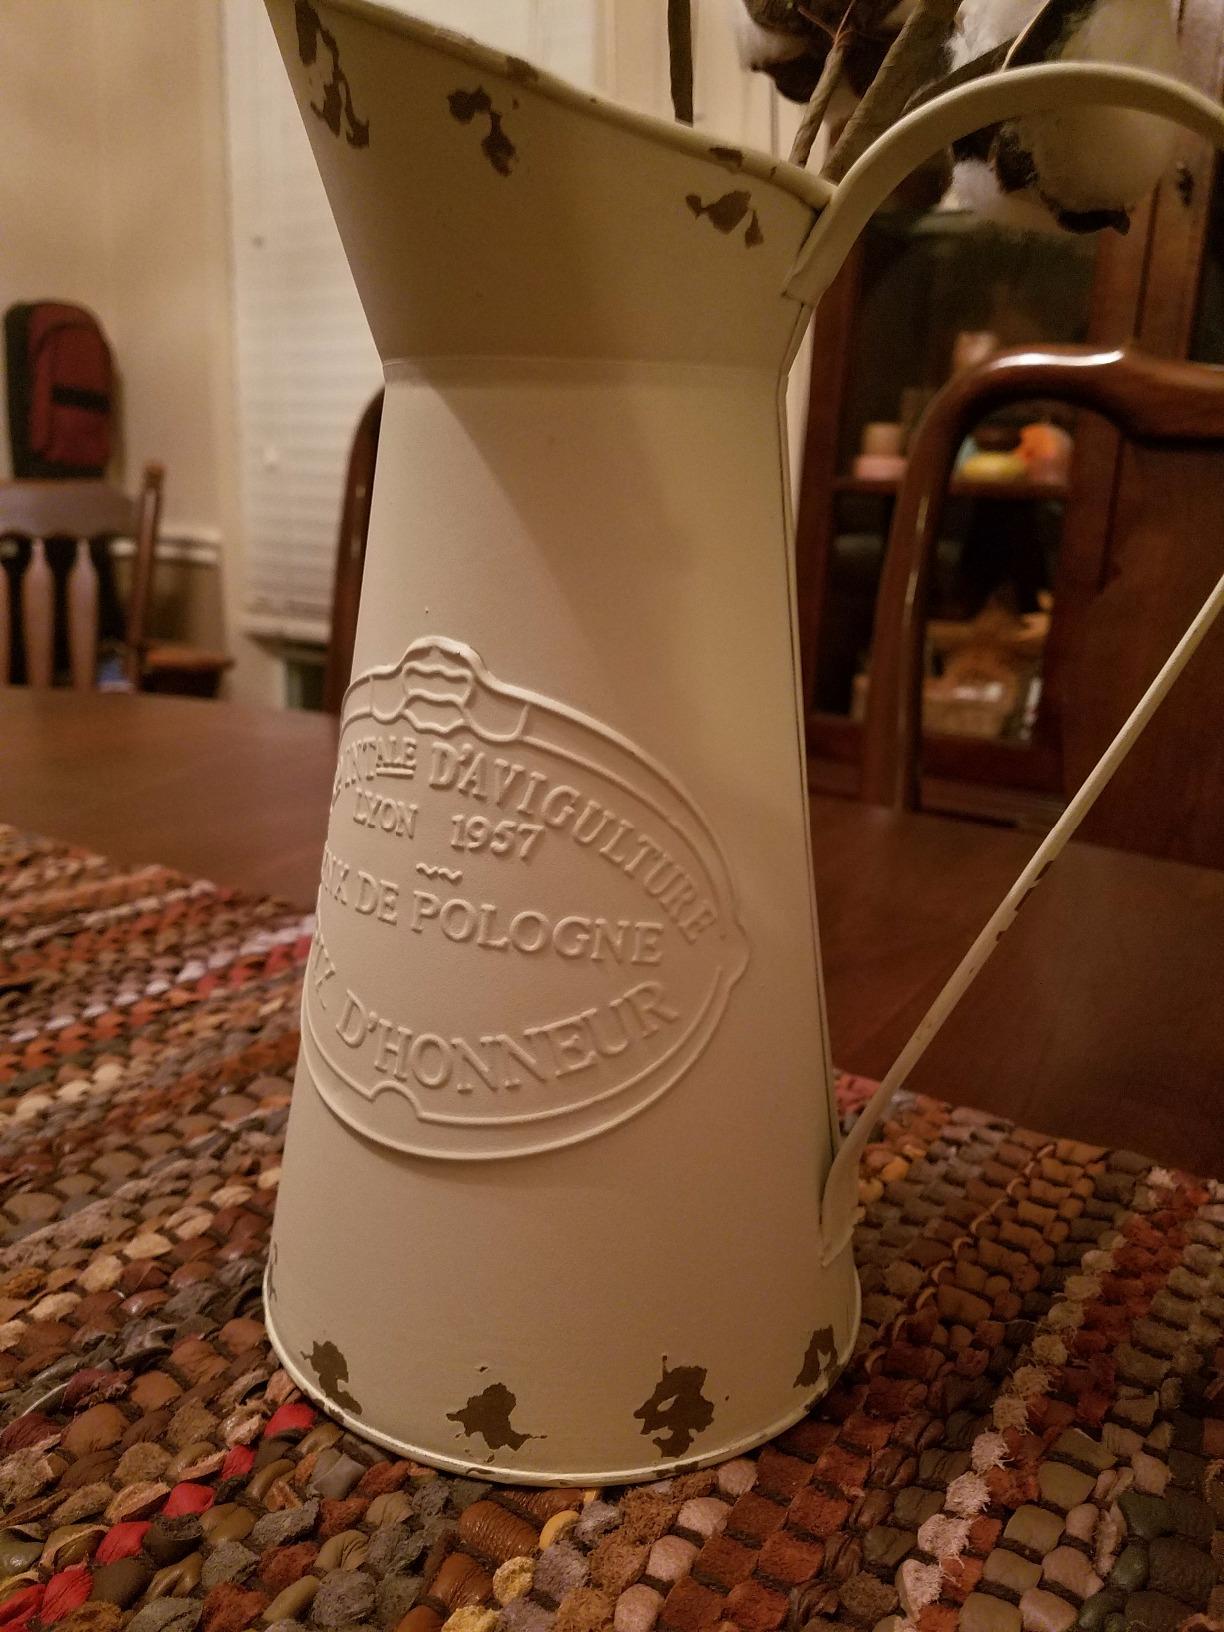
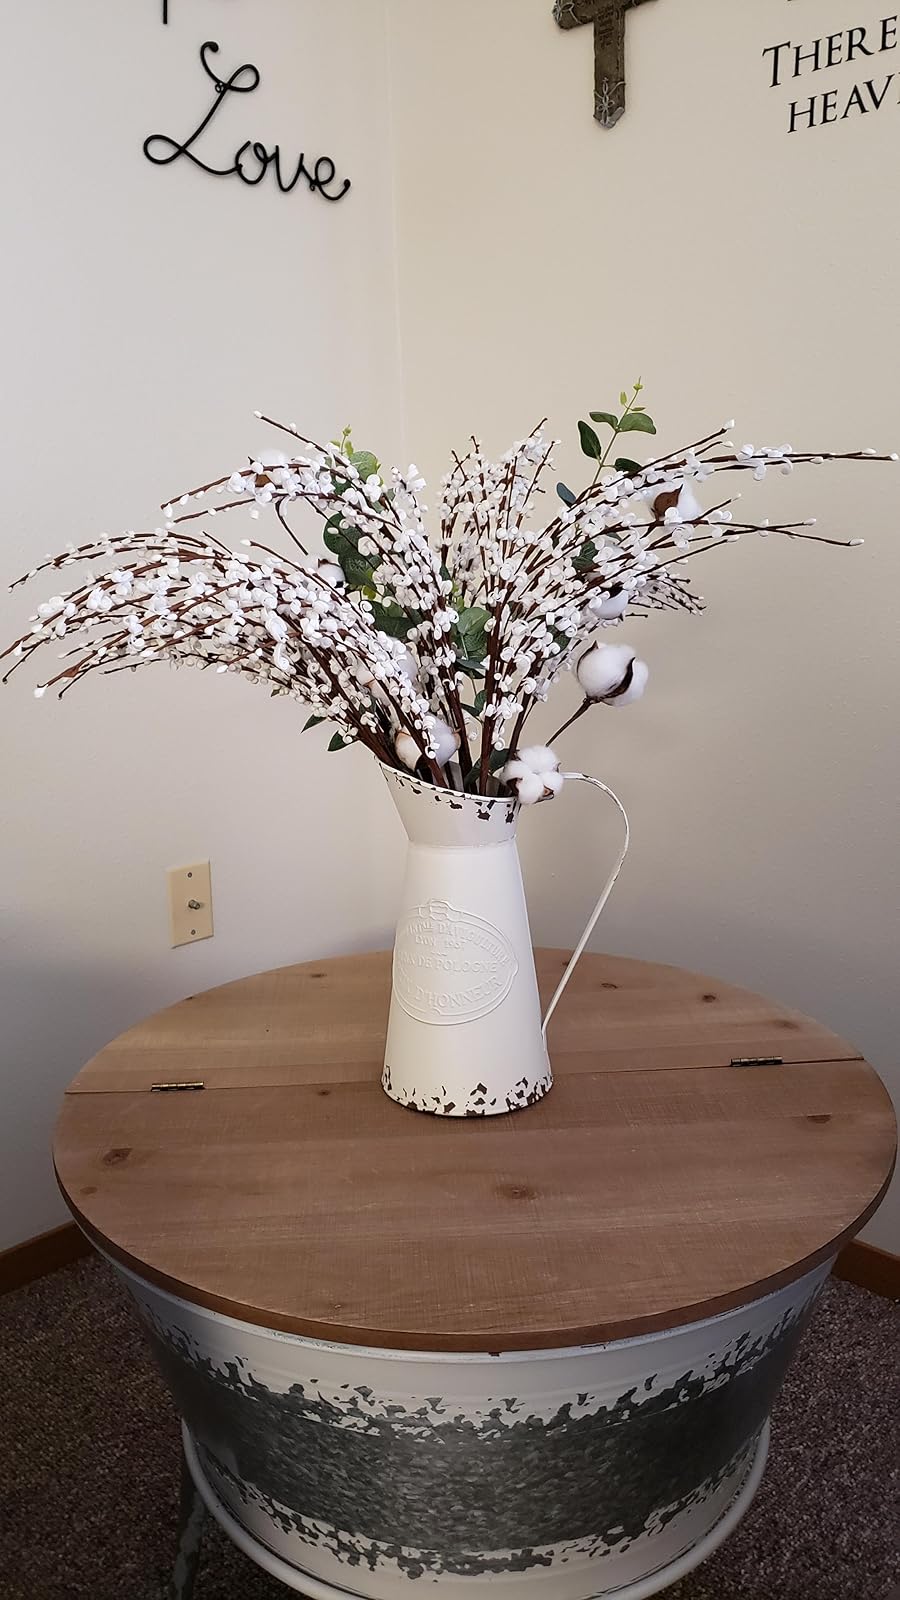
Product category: vase
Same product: yes